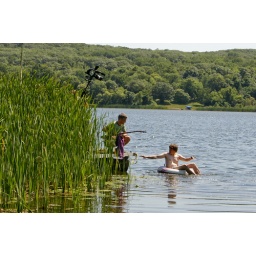
production photos for luke's angels' &amp;quot;in june&amp;quot; music video on location in st. cloud and avon, minnesota.